Maxwell (footballer, born 1981)

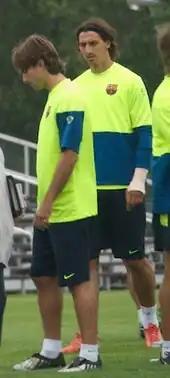
Maxwell and Zlatan Ibrahimović at Barcelona in 2009

Maxwell is known to be one of Zlatan Ibrahimović's closest friends; they were teammates at Ajax, Internazionale, Barcelona and PSG. There are several anecdotes about him in Ibrahimović's autobiography, "I Am Zlatan Ibrahimović". Ibrahimović states that Maxwell will be remembered for his calm nature and gentle style of play.